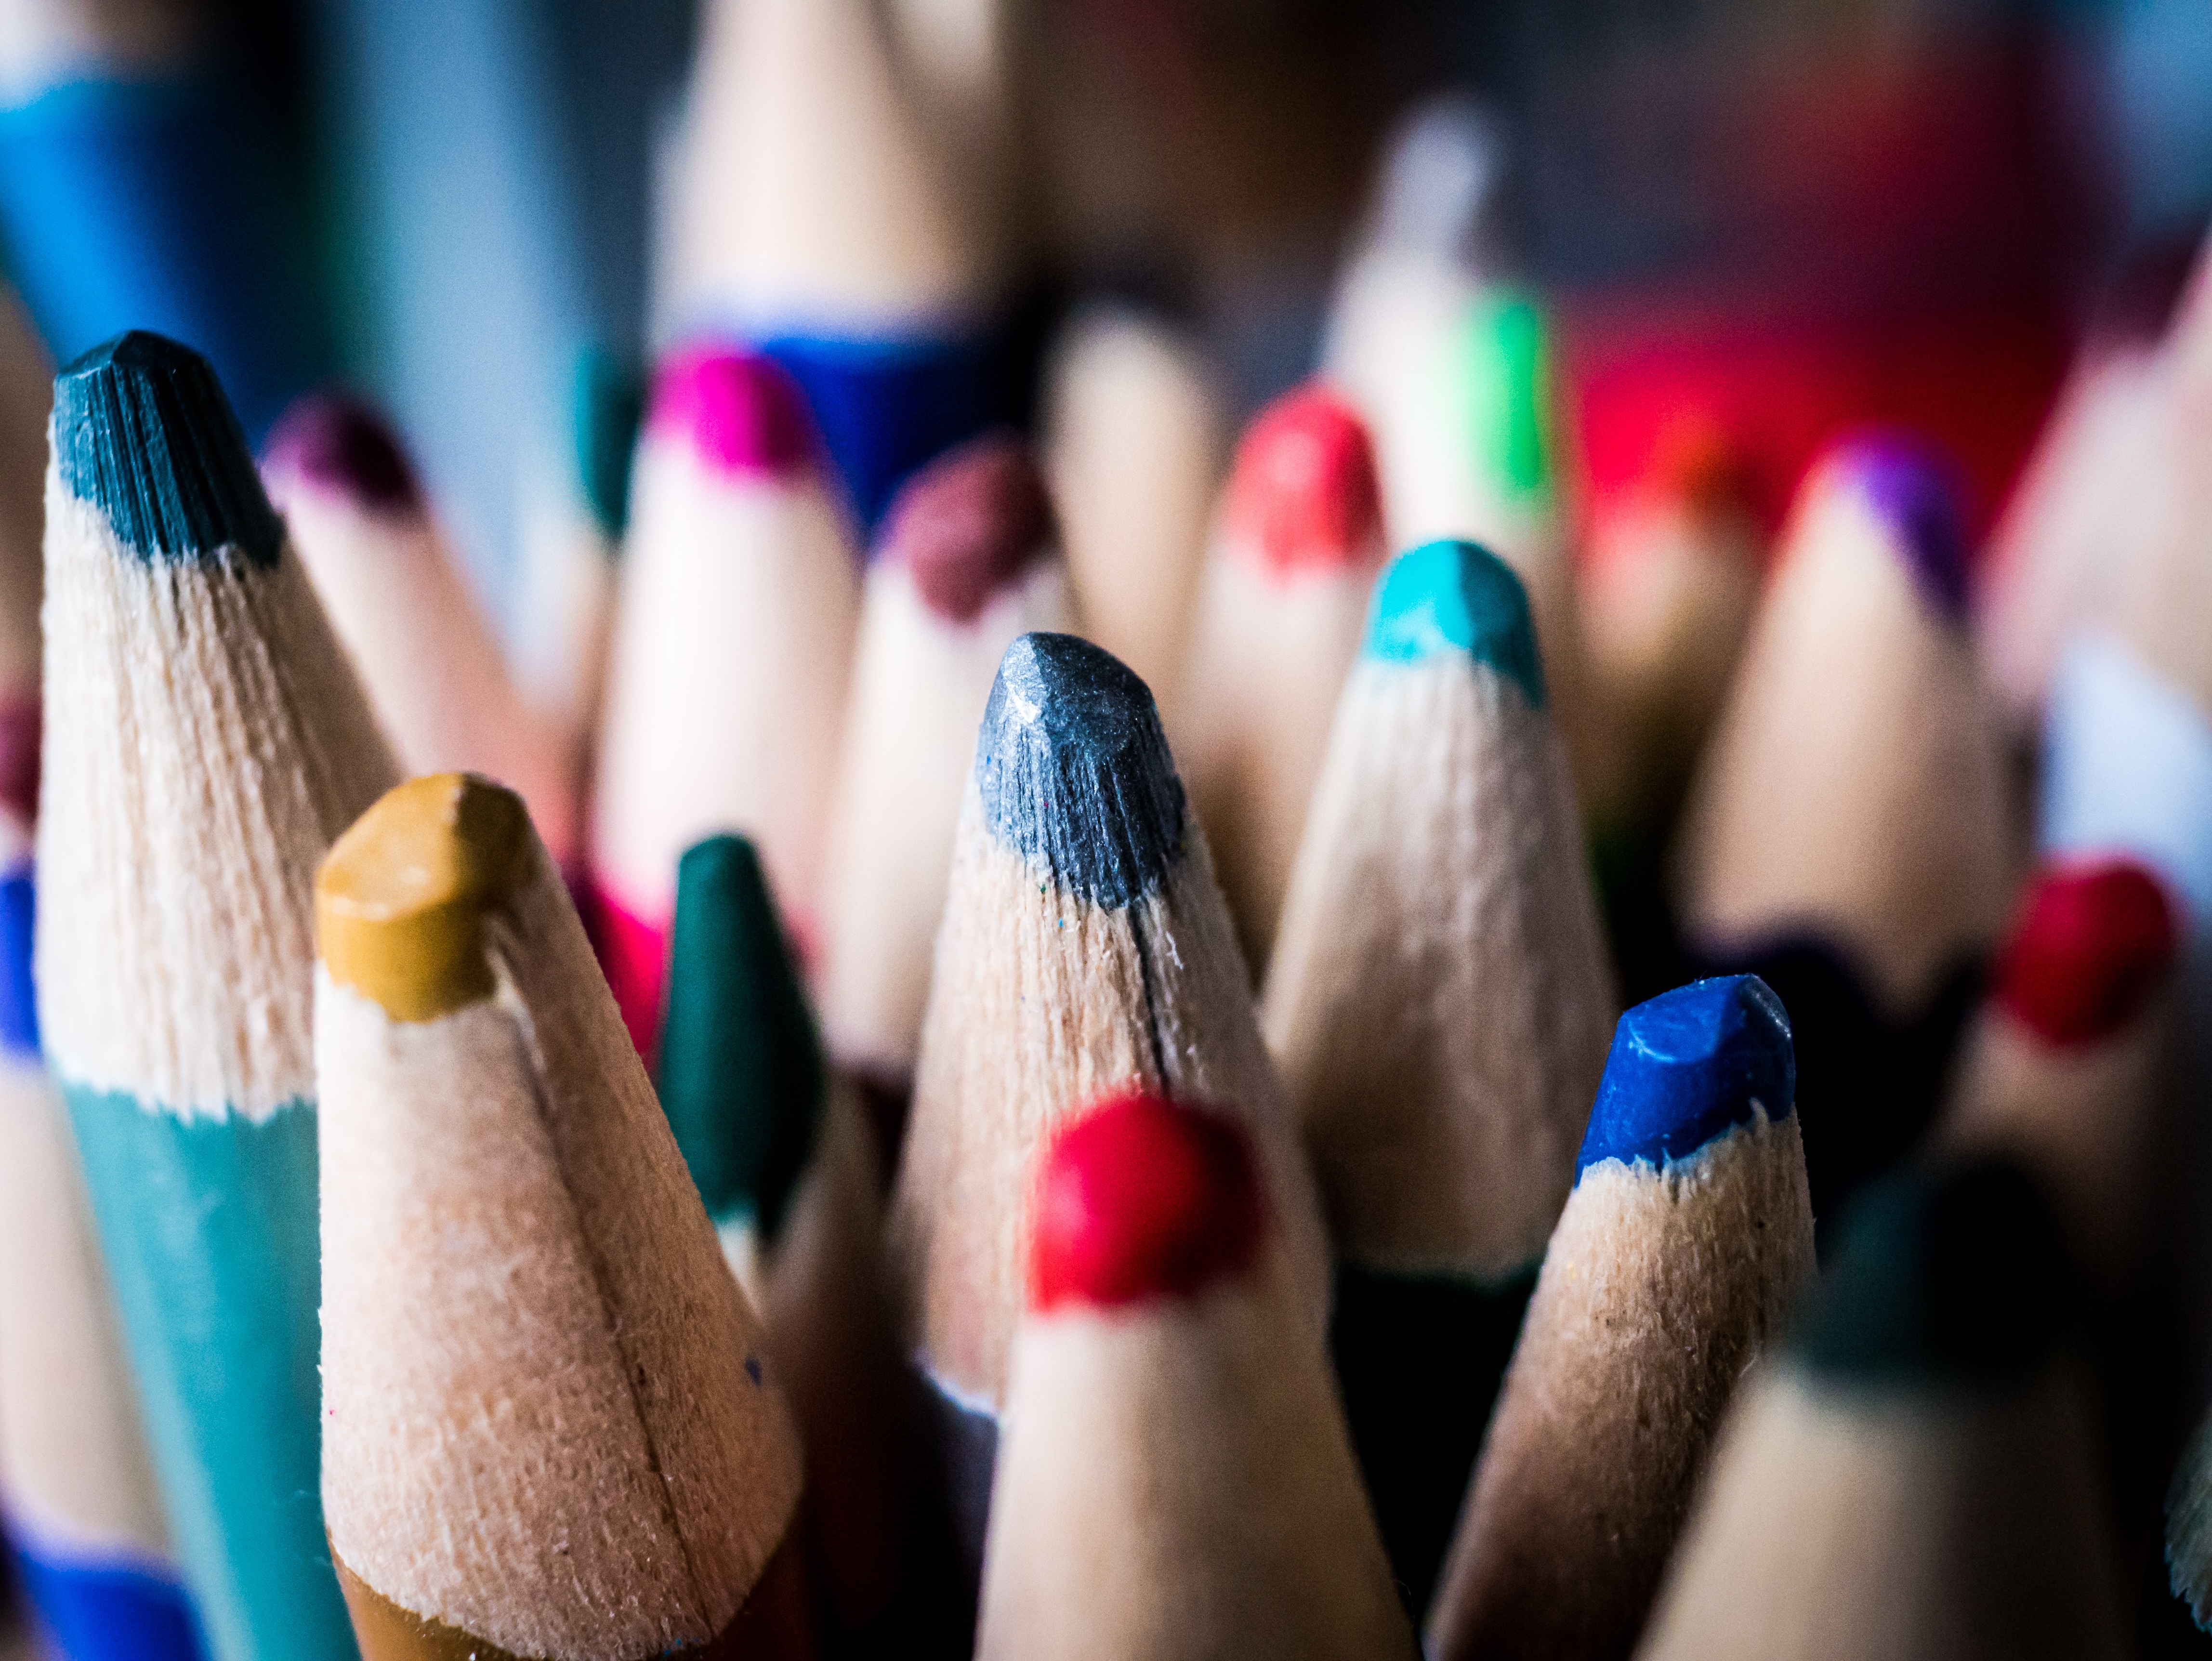
hand, finger, red, color, blue, nail, manicure, close up, beauty